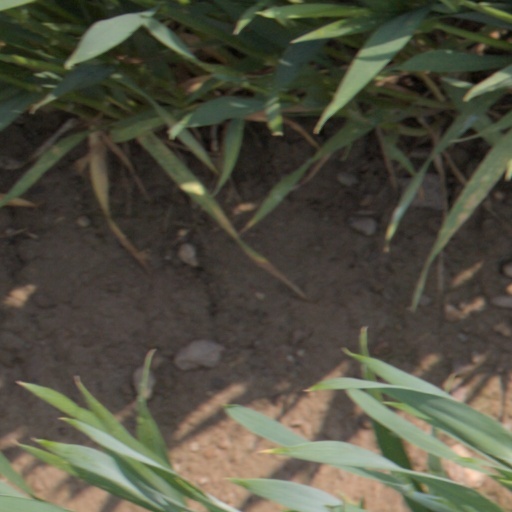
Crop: wheat